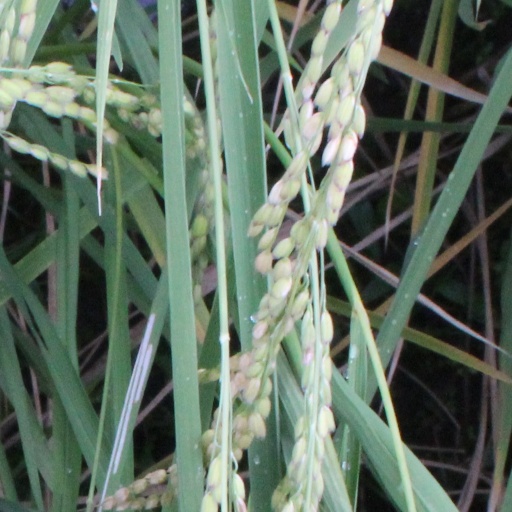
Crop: rice